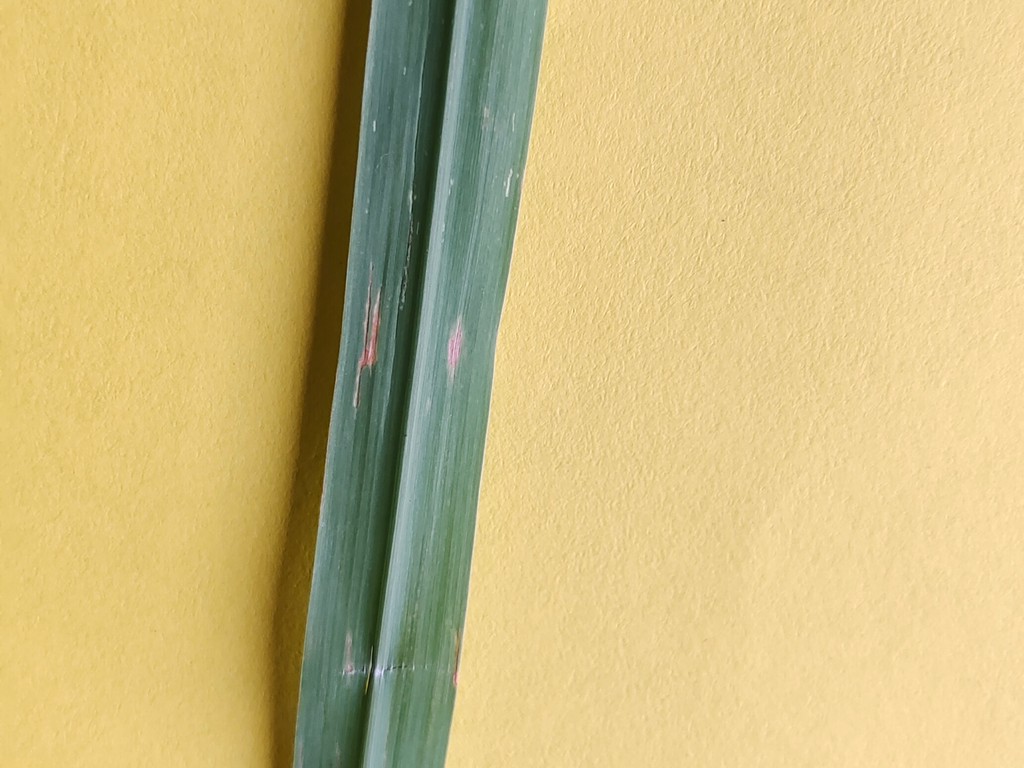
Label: Unhealthy